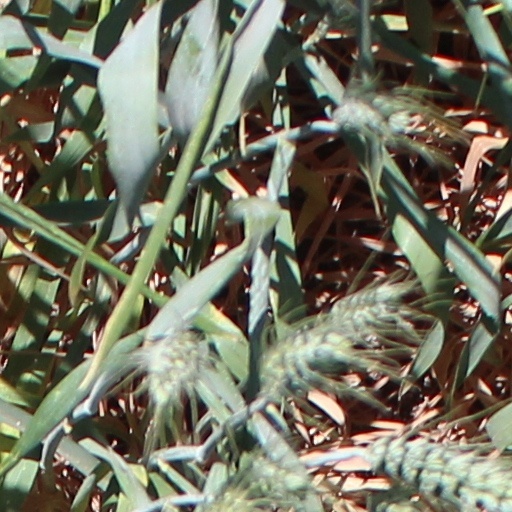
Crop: wheat